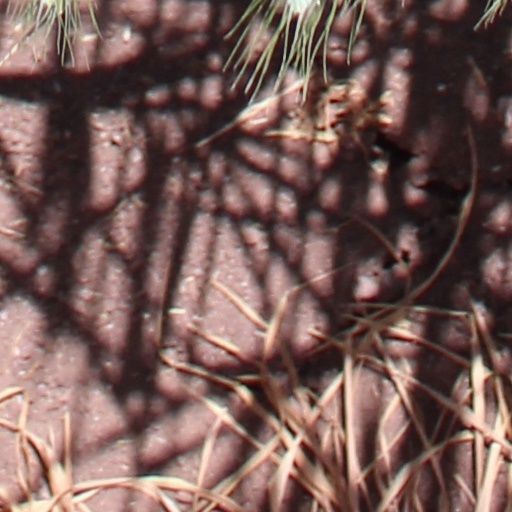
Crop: wheat